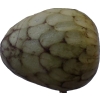
Label: cherimoya